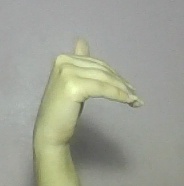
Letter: khaa